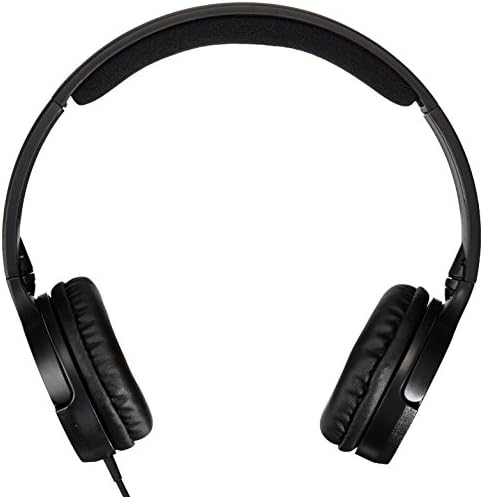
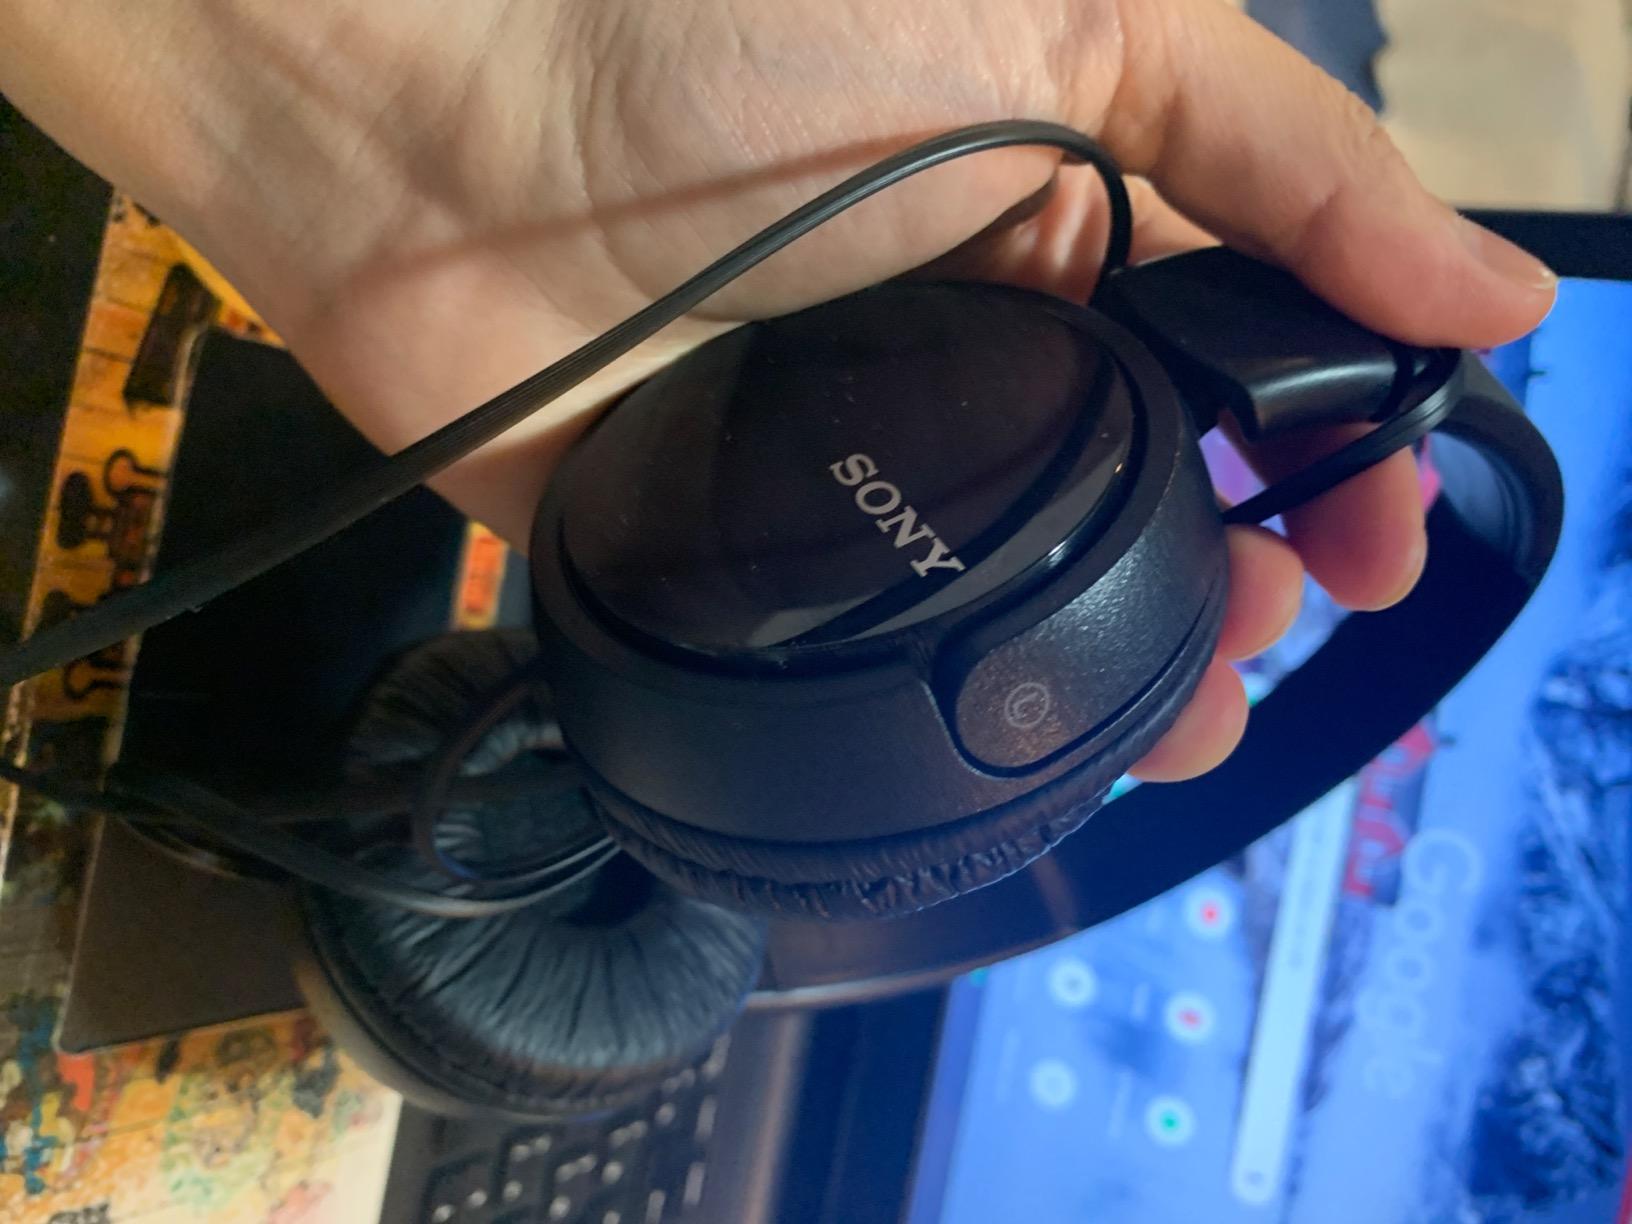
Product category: headphones
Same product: no